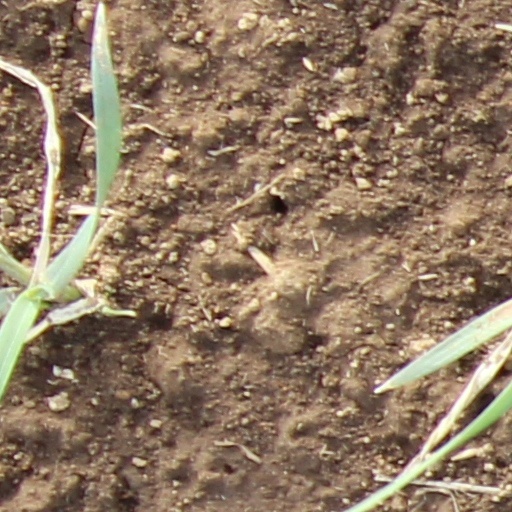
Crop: wheat